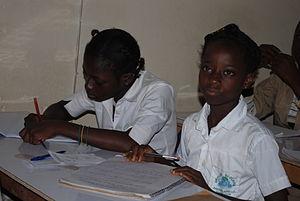
Collégiens dans une classe du Groupe scolaire André Latrille à Abidjan, Côte d'Ivoire.